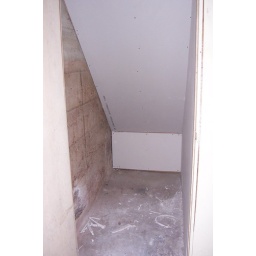
Another shot of the wine cellar. Our contractor will be building in cubbies on the concrete wall to store the wine